VSM-1 mine system

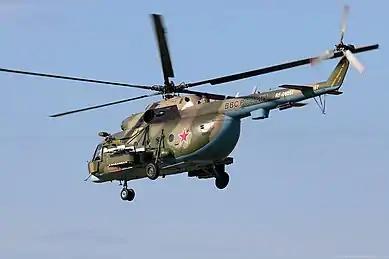
A Mi-8MT helicopter with a VSM-1 minelaying device of the Russian Air Force.

VSM-1 (Russian: ВСМ-1—Вертолетная Система Минирования-1) is a Soviet helicopter-based remote mining system. It can be mounted on various variants of the Mil Mi-8 helicopter, particularly the Mi-8T and Mi-8MT. It is capable of deploying a range of high explosive and fragmentation mines.